Ida Vihuri

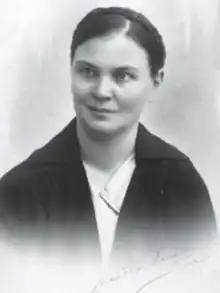
Ida Vihuri in 1929

Ida Johanna Vihuri (born Hildén, 18 August 1882 – 7 September 1929) was a Finnish politician. She was a member of the Parliament of Finland 1922–1929 for the Social Democratic Party of Finland.